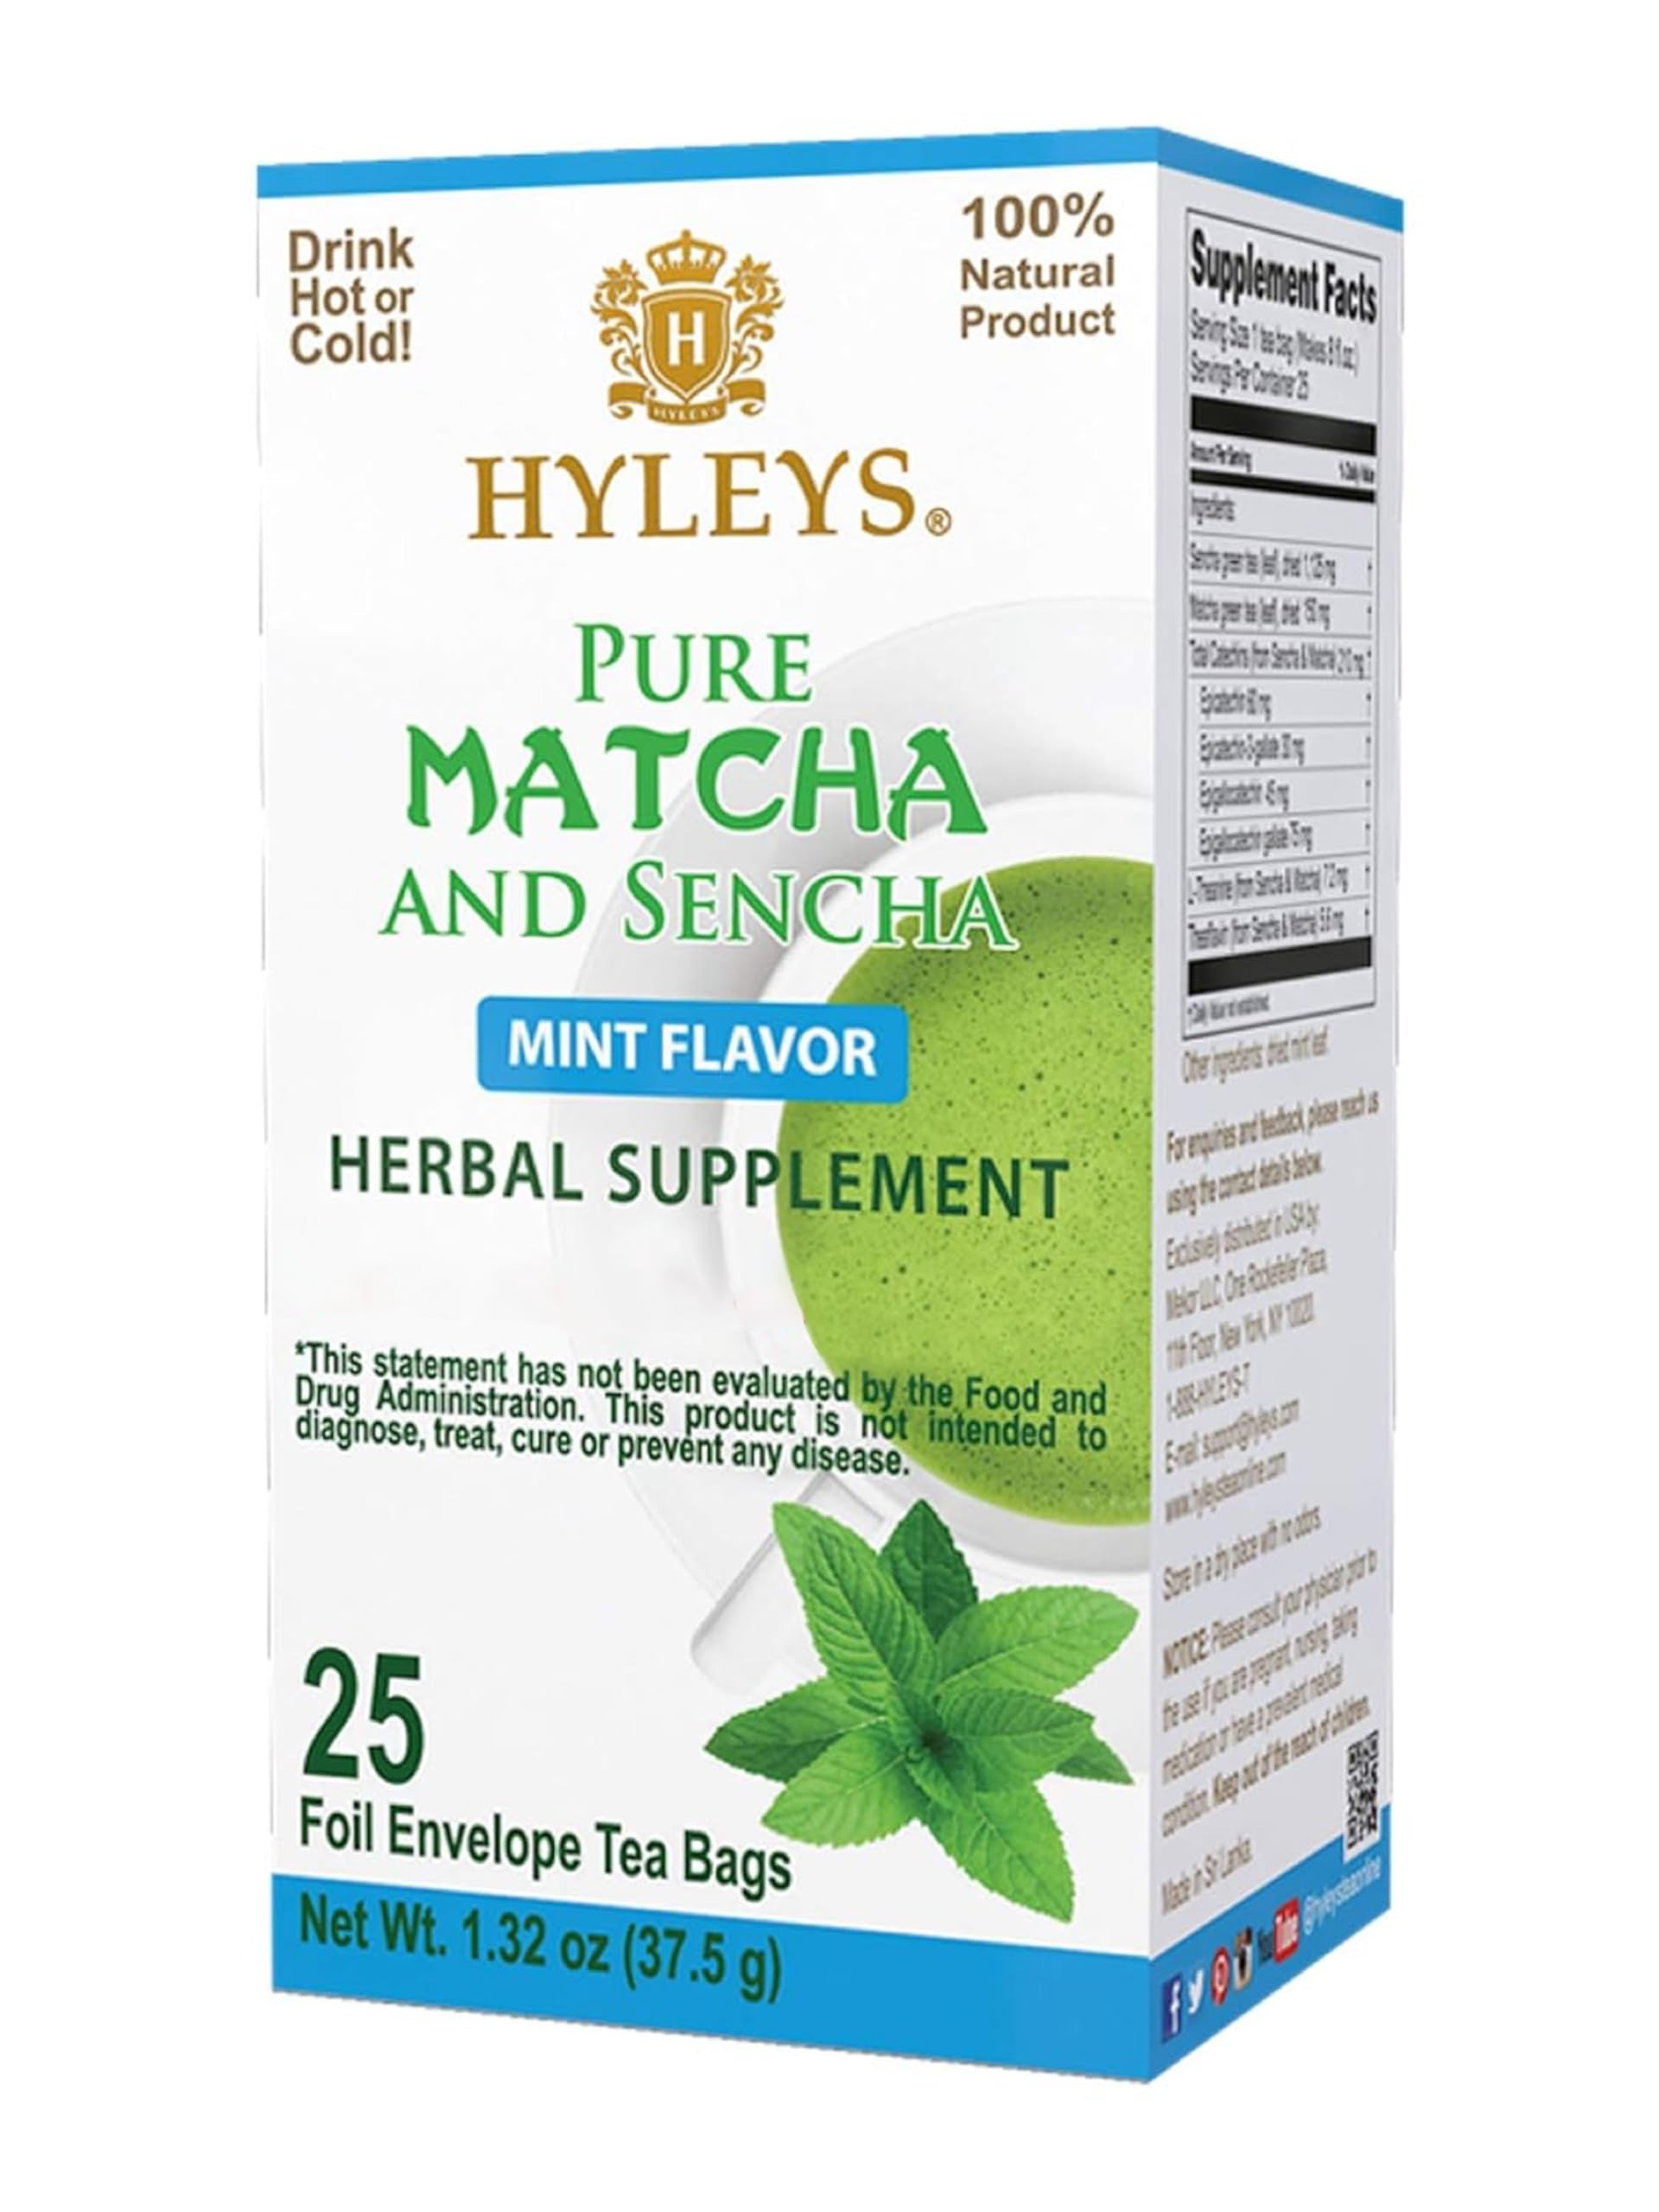
Item Name: Hyleys Matcha Tea Bags with Mint - 300 Tea Bags (12 Pack) - Japanese Pure Matcha Wellness Green Tea
Bullet Point 1: Premium Japanese Matcha: Our matcha tea bags are made with only the highest quality, premium grade Japanese matcha, carefully selected for its rich flavor and health benefits.
Bullet Point 2: Infused with Powerful Superfoods: We've added a range of powerful superfoods to our matcha tea bags, including lemongrass, turmeric, mint, and ginger, to create a delicious and healthy beverage that's bursting with flavor and nutrients.
Bullet Point 3: Rich in Antioxidants and Nutrients: Our matcha tea bags are naturally rich in antioxidants and nutrients, including catechins, polyphenols, and L-theanine, which help to support a healthy immune system, boost energy levels, and promote relaxation and mental clarity.
Bullet Point 4: Individually Wrapped for Maximum Freshness: Each tea bag is individually wrapped to ensure maximum freshness and flavor. This means you can enjoy a perfect cup of matcha tea every time, whether you're at home, at work, or on-the-go.
Bullet Point 5: Perfect for Any Occasion: Our matcha tea bags are perfect for any occasion, whether you're looking for a healthy morning beverage to start your day, a refreshing iced tea to cool down in the afternoon, or a relaxing cup of tea before bed. They're also great for gift-giving or for use in tea ceremonies and other special events.
Value: 300.0
Unit: Count

Price: 10.99